The Chilling Stars

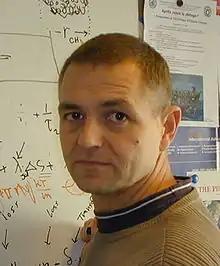
Henrik Svensmark

The online magazine londonbookreview.com remarked, "For those who believe that the argument about the causes of climate change have been settled may find this a difficult book to read. But those who retain an open mind may find this an interesting read, even if it is only to confirm that the science is far from being settled."